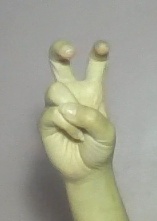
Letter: toot